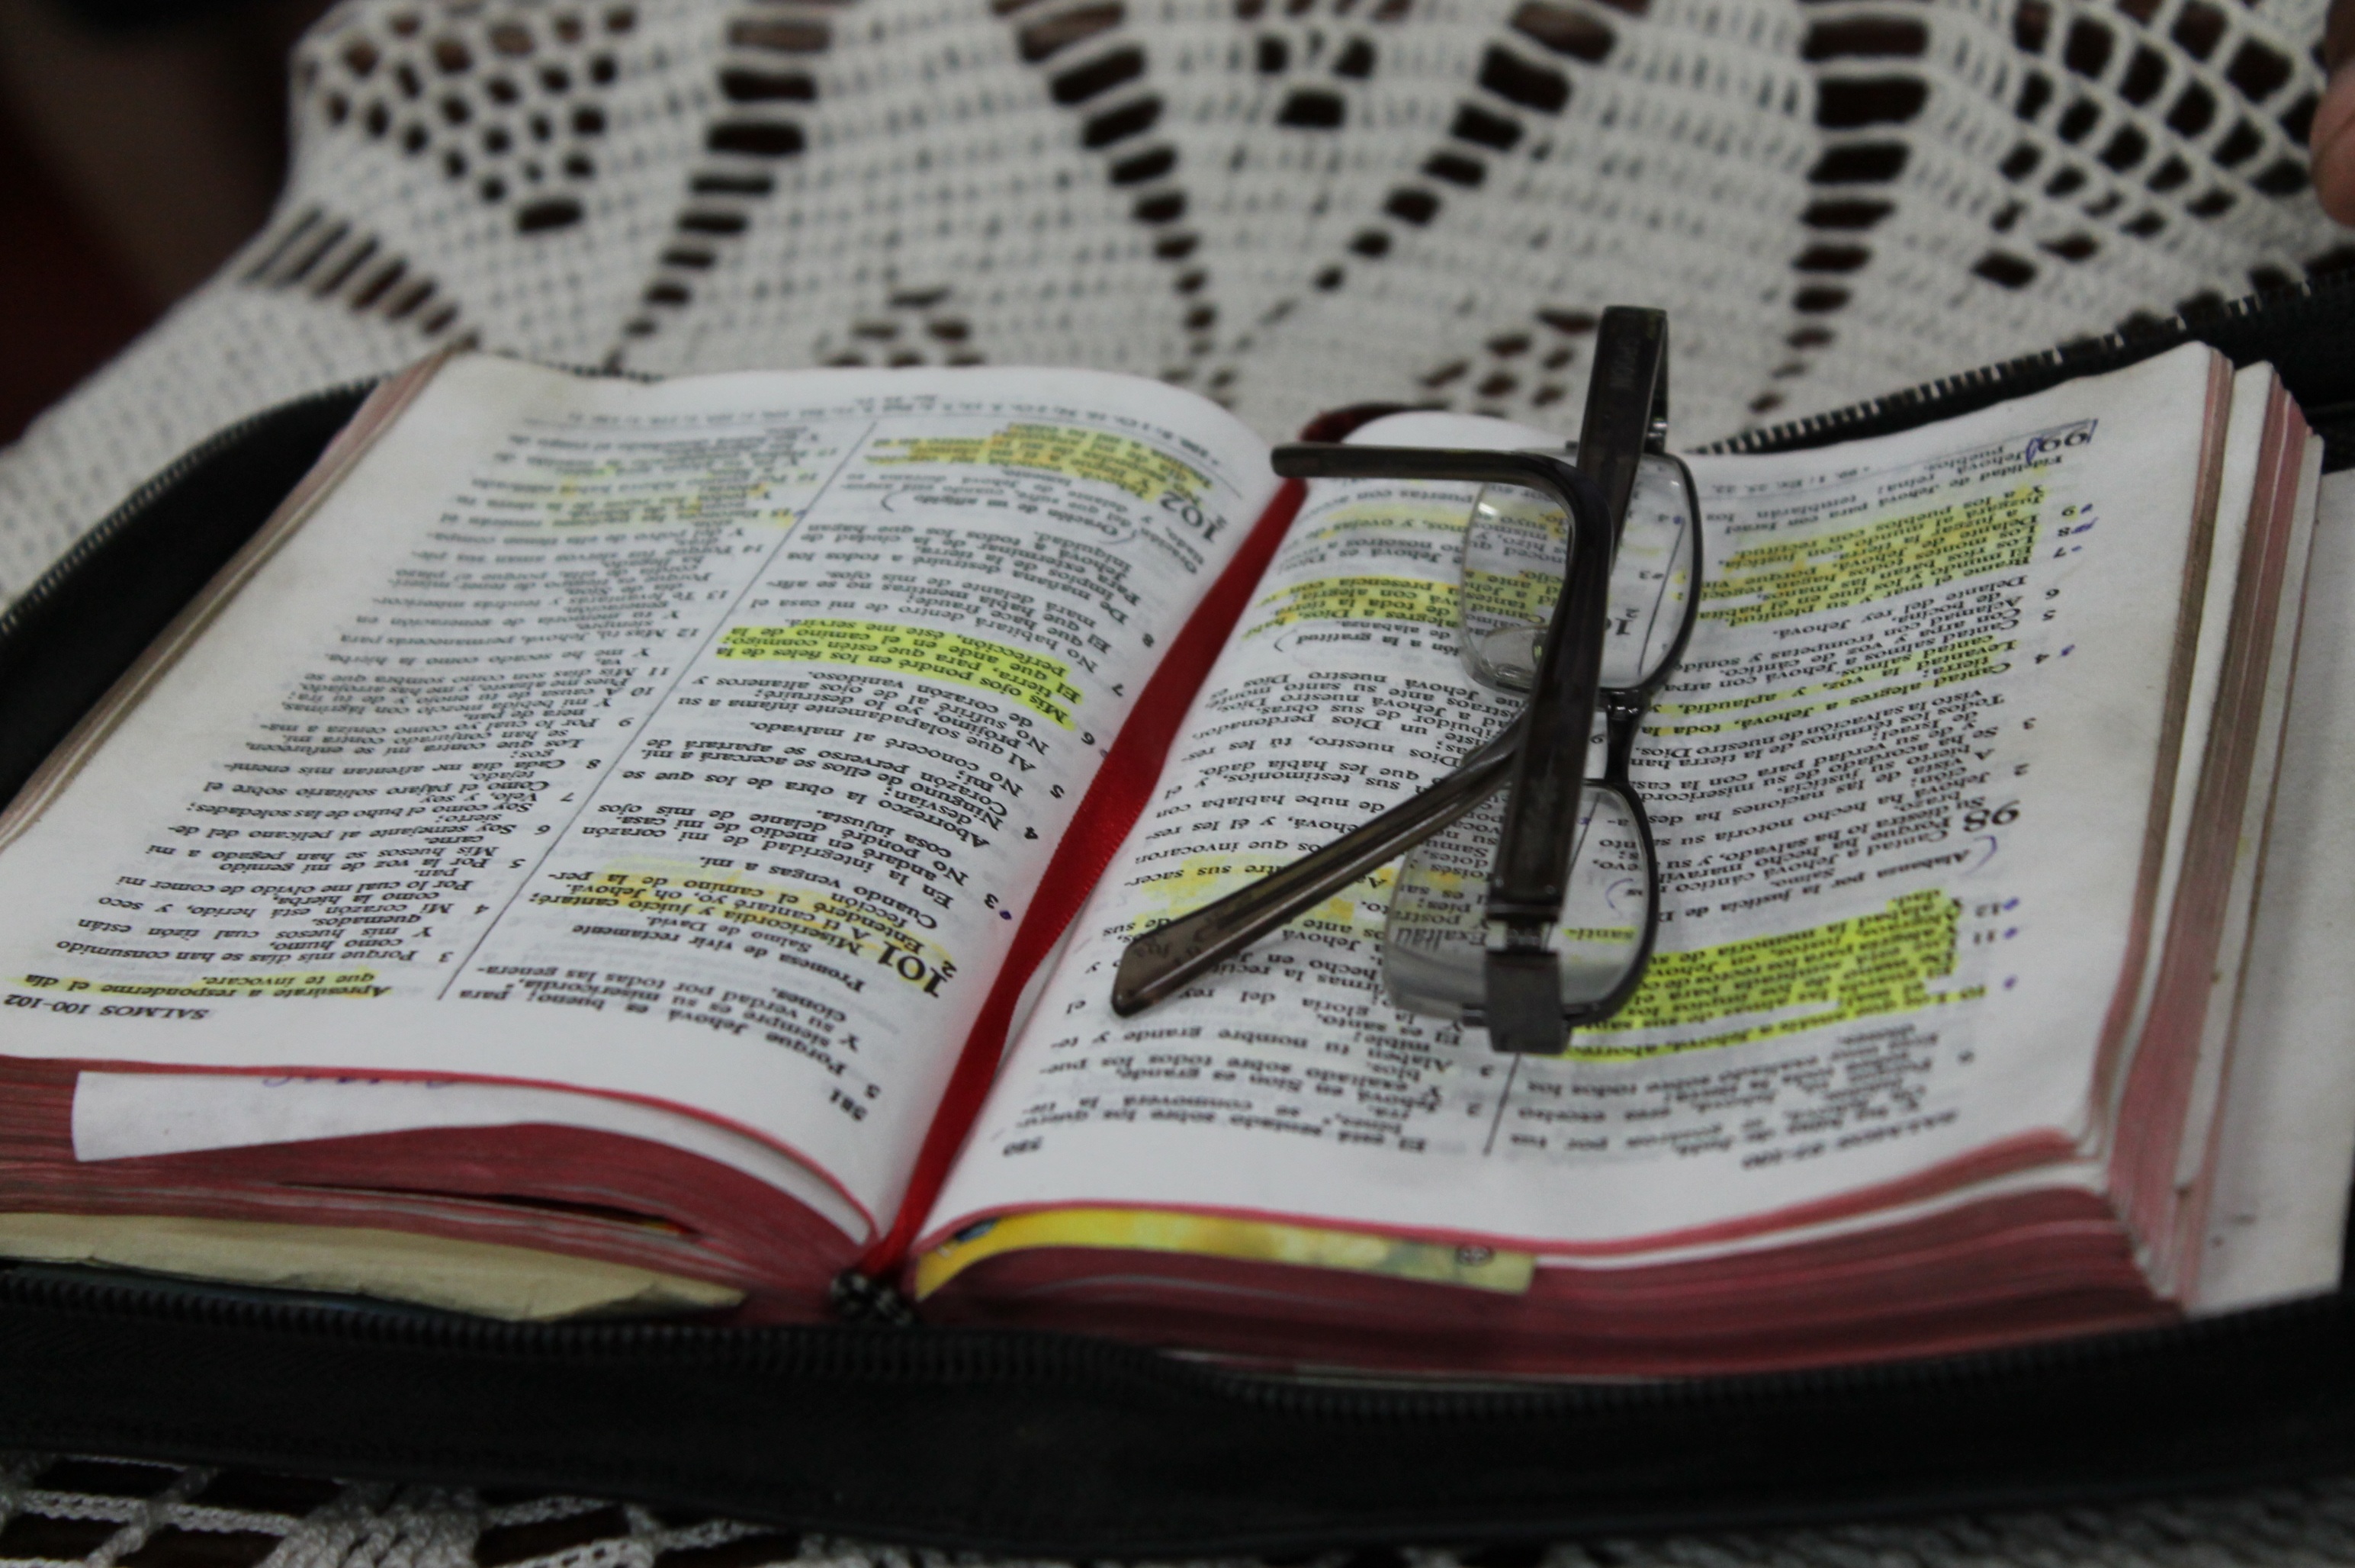
reading, newspaper, bible, cash, art, faith, document